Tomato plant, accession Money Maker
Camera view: tilt-top (135 deg); turntable rotation: 330 degrees
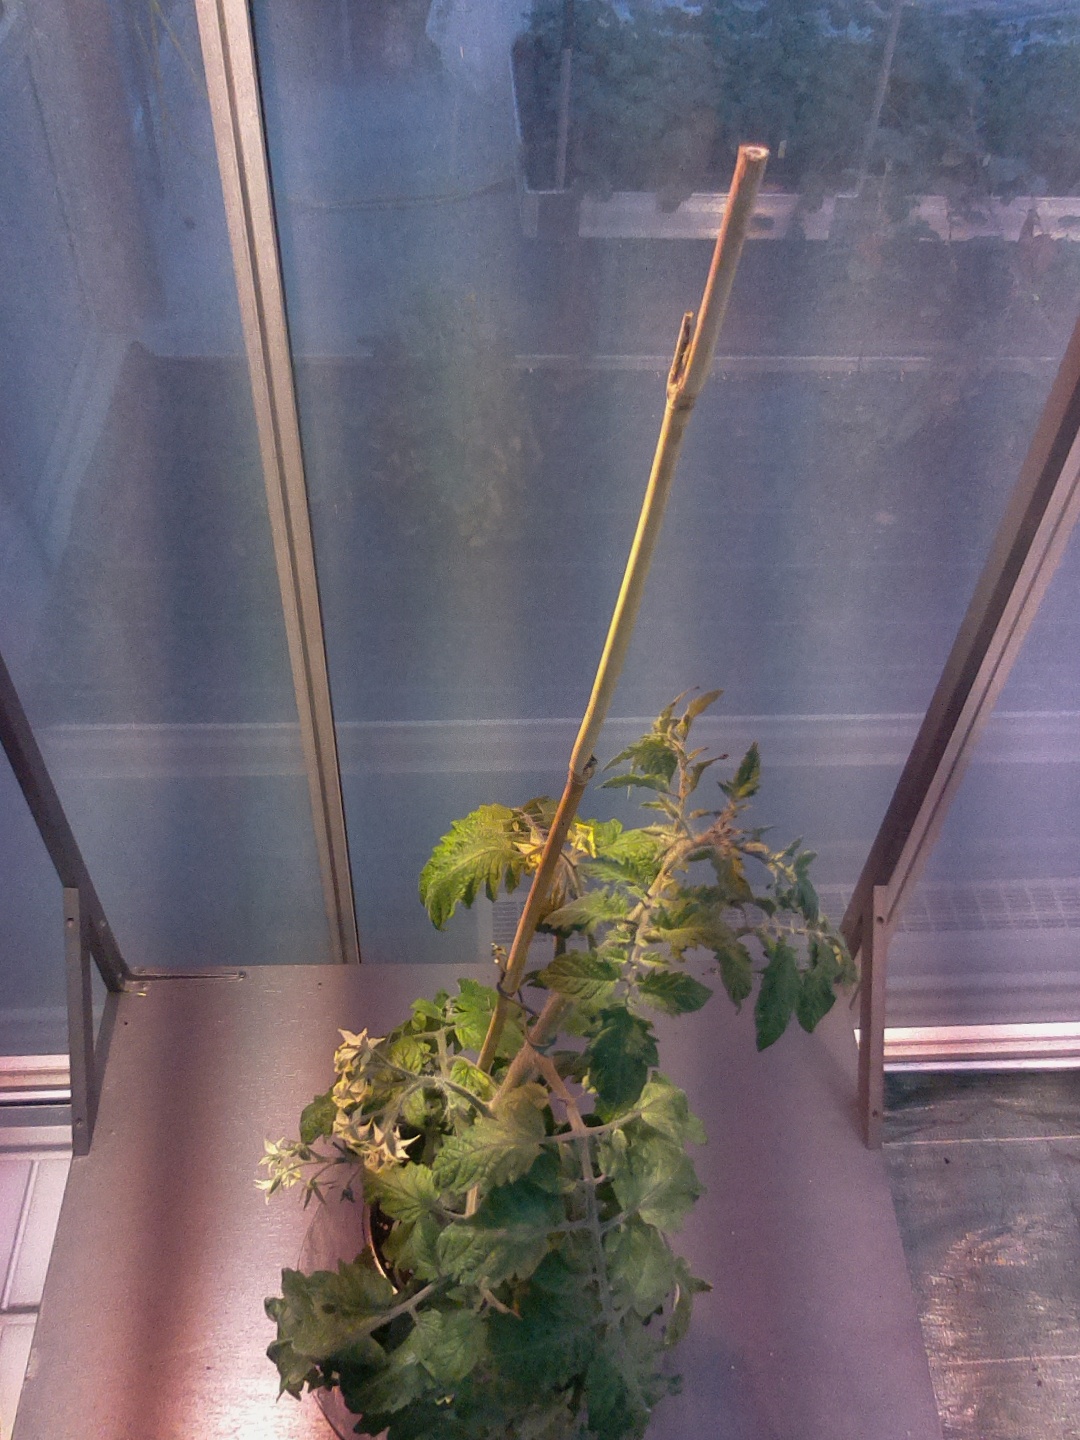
BBCH growth stage 67: Full flowering, 70%-80% of flowers open, more petals falling